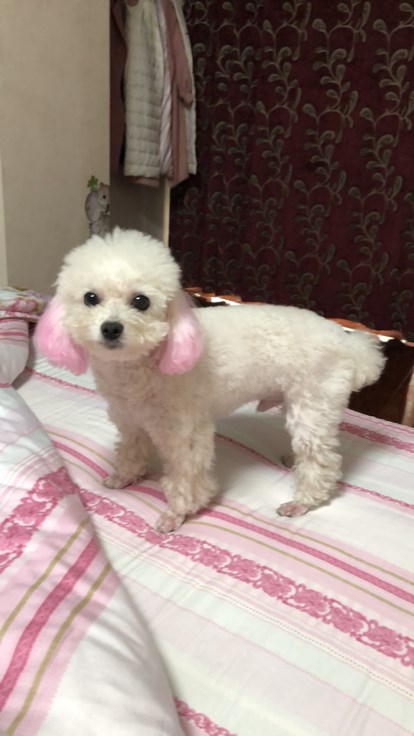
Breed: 2925-n000114-toy_poodle